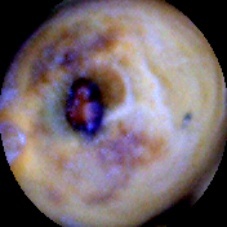
Label: Spotted